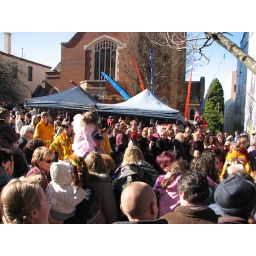
winter festival in the blue mountains